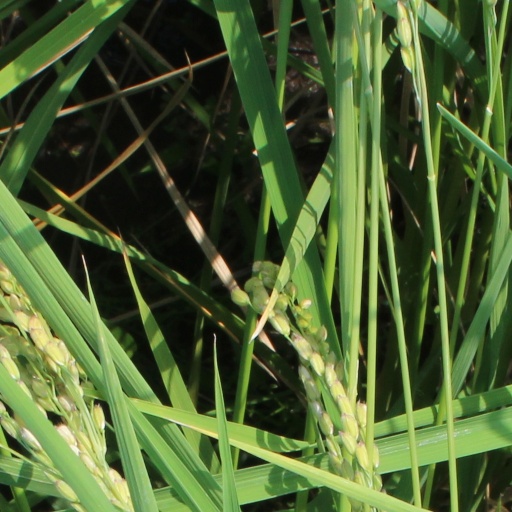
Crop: rice